Languages of Algeria

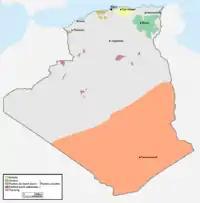
Berber-speaking areas in Algeria

The Berber languages are considered the native language of Algeria since antiquity. They are spoken in five major dialects in many parts of the territory, but mainly in Kabylia, in the Awras, and in the Algerian Sahara desert (by Algerian Tuaregs).